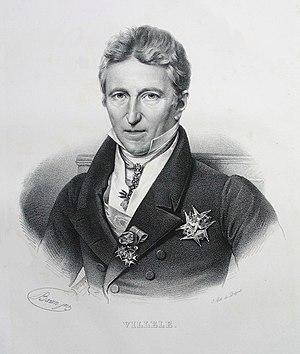
Sous la Restauration, la liberté de la presse s'inscrit dans le contexte de Terreur blanche qui entoure les débuts du régime. La liberté de la presse, longtemps réprimée et censurée par les anciens régimes, connaitra une fluctuation due aux oscillations juridiques orchestrées pas les différents ministères qui se succèderont au cours du régime.
Les élections législatives ont eu lieu les 17 novembre et 24 novembre 1827.
La Seconde Restauration est le régime politique de la France de 1815 à 1830. Elle succède aux Cent-Jours, qui avaient vu Napoléon revenir brièvement au pouvoir. Après une période de confusion, Louis XVIII revient sur le trône. Débute l'expérience d'une monarchie constitutionnelle qui essaie de recréer une unité dans le pays sur des bases héritées à la fois de la Révolution et de l'Ancien Régime. Après une période marquée par un bref retour au pouvoir des monarchistes absolutistes ultras, qui se caractérise notamment par la Terreur blanche, le régime prend de 1816 à 1820 un tournant plus libéral, sous la direction des ministres Richelieu puis Decazes.
Les élections législatives ont eu lieu les 25 février et 6 mars 1824.
Les élections législatives ont eu lieu les 4 et 13 novembre 1820.
Joseph de Villèle, comte de Villèle, né le 14 avril 1773 à Toulouse et mort le 13 mars 1854 dans la même ville, est un homme politique français qui exerça entre autres les fonctions de président du Conseil des ministres entre 1821 et 1828.